Soviet rocketry

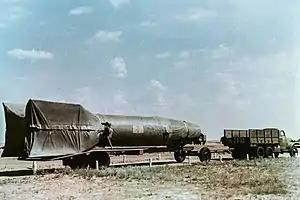
The first A4 rocket (from German stocks) is transported to the launch site on a truck trailer. It was launched on 18 October 1947 from the Kapustin Yar test site

The R-1 rocket (NATO reporting name SS-1 Scunner, Soviet code name SA11, was a tactical ballistic missile, the first manufactured in the Soviet Union, and closely based on the German A-4. Production was authorized by Josef Stalin in April 1947 with NII-88 chief designer Sergei Korolev overseeing the R-1's development.